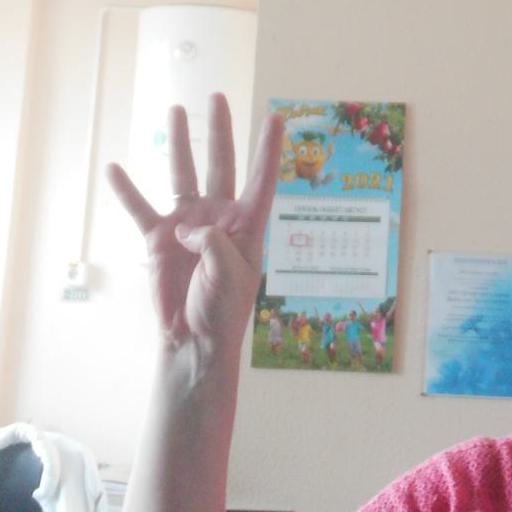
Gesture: four